Bristol Beacon

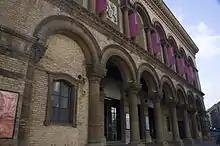
The Bristol Byzantine-style façade at the front of Colston Hall

The second hall was closed for remodelling in 1935, as it was difficult for all of the audience to see the orchestra performing. It re-opened the following December.